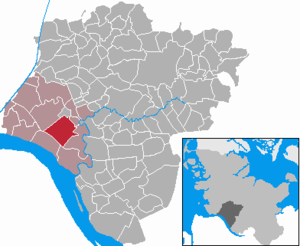
Dammfleth
Kort
Dammfleth er en by og en kommune i det nordlige Tyskland, beliggende i Amt Wilstermarsch i den sydvestlige del af Kreis Steinburg. Kreis Steinburg ligger i den sydvestlige del af delstaten Slesvig-Holsten.